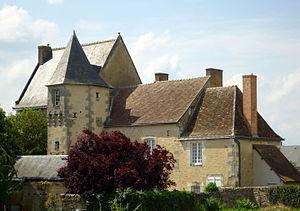
Presbytère - Saint-Pierre-de-Chevillé - Sarthe (72)
Saint-Pierre-de-Chevillé est une commune française, située dans le département de la Sarthe en région Pays de la Loire, peuplée de 364 habitants.
Le presbytère de Saint-Pierre est un presbytère situé à Saint-Pierre-de-Chevillé, dans le département français de la Sarthe.
Cet article recense les monuments historiques de l'arrondissement de La Flèche, dans le département de la Sarthe, en France.